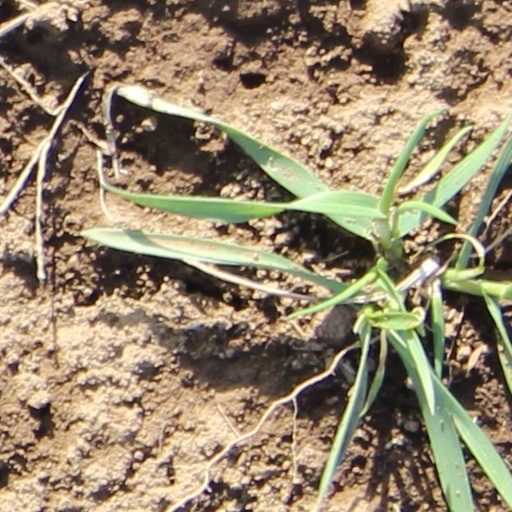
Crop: wheat